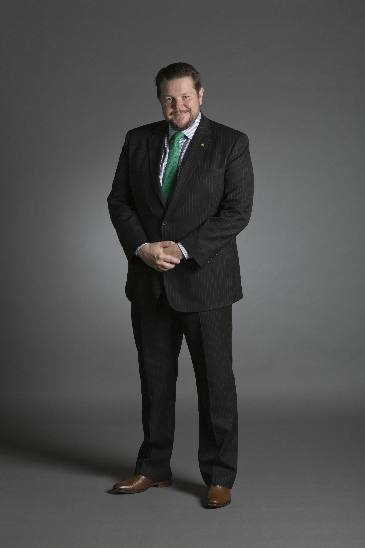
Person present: Yes